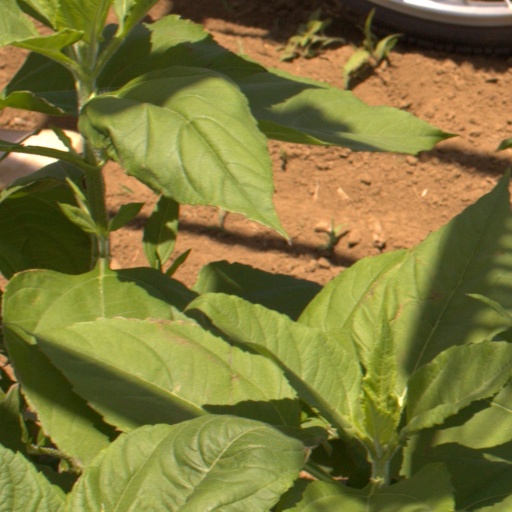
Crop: Jerusalem artichoke